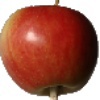
Label: Apple Red 2